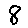
Label: 8